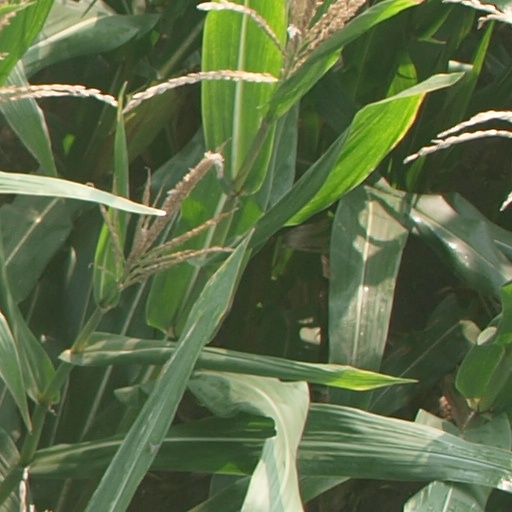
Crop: maize; corn